Joey Ryan (wrestler)

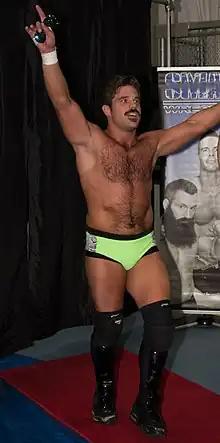
Ryan in November 2014

Following his release from TNA, Ryan returned to PWG at the promotion's tenth anniversary event on August 9, 2013, teaming with Peter Avalon and Ryan Taylor in a six-person opener, where they were defeated by B-Boy, Candice LeRae and Willie Mack. On August 30, Ryan entered the 2013 Battle of Los Angeles, but was eliminated from the tournament in his first round match by Drake Younger. The following day, Ryan formed the Best Friends stable with Chuck Taylor and Trent? as the three defeated B-Boy, Tommaso Ciampa and Willie Mack in a six-man tag team match. Ryan also formed a partnership with Candice LeRae, which led to the two unsuccessfully challenging The Young Bucks for the PWG World Tag Team Championship on October 19.